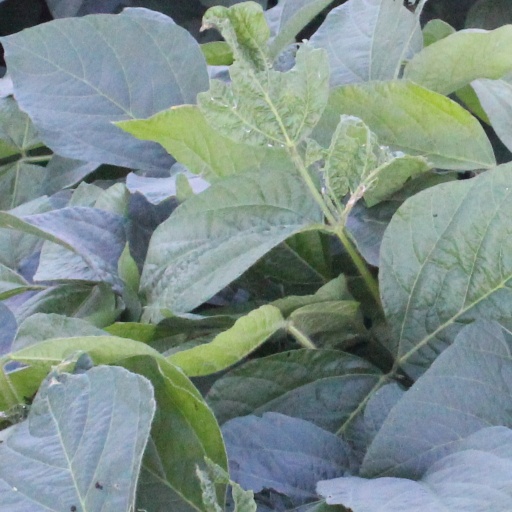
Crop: soybean